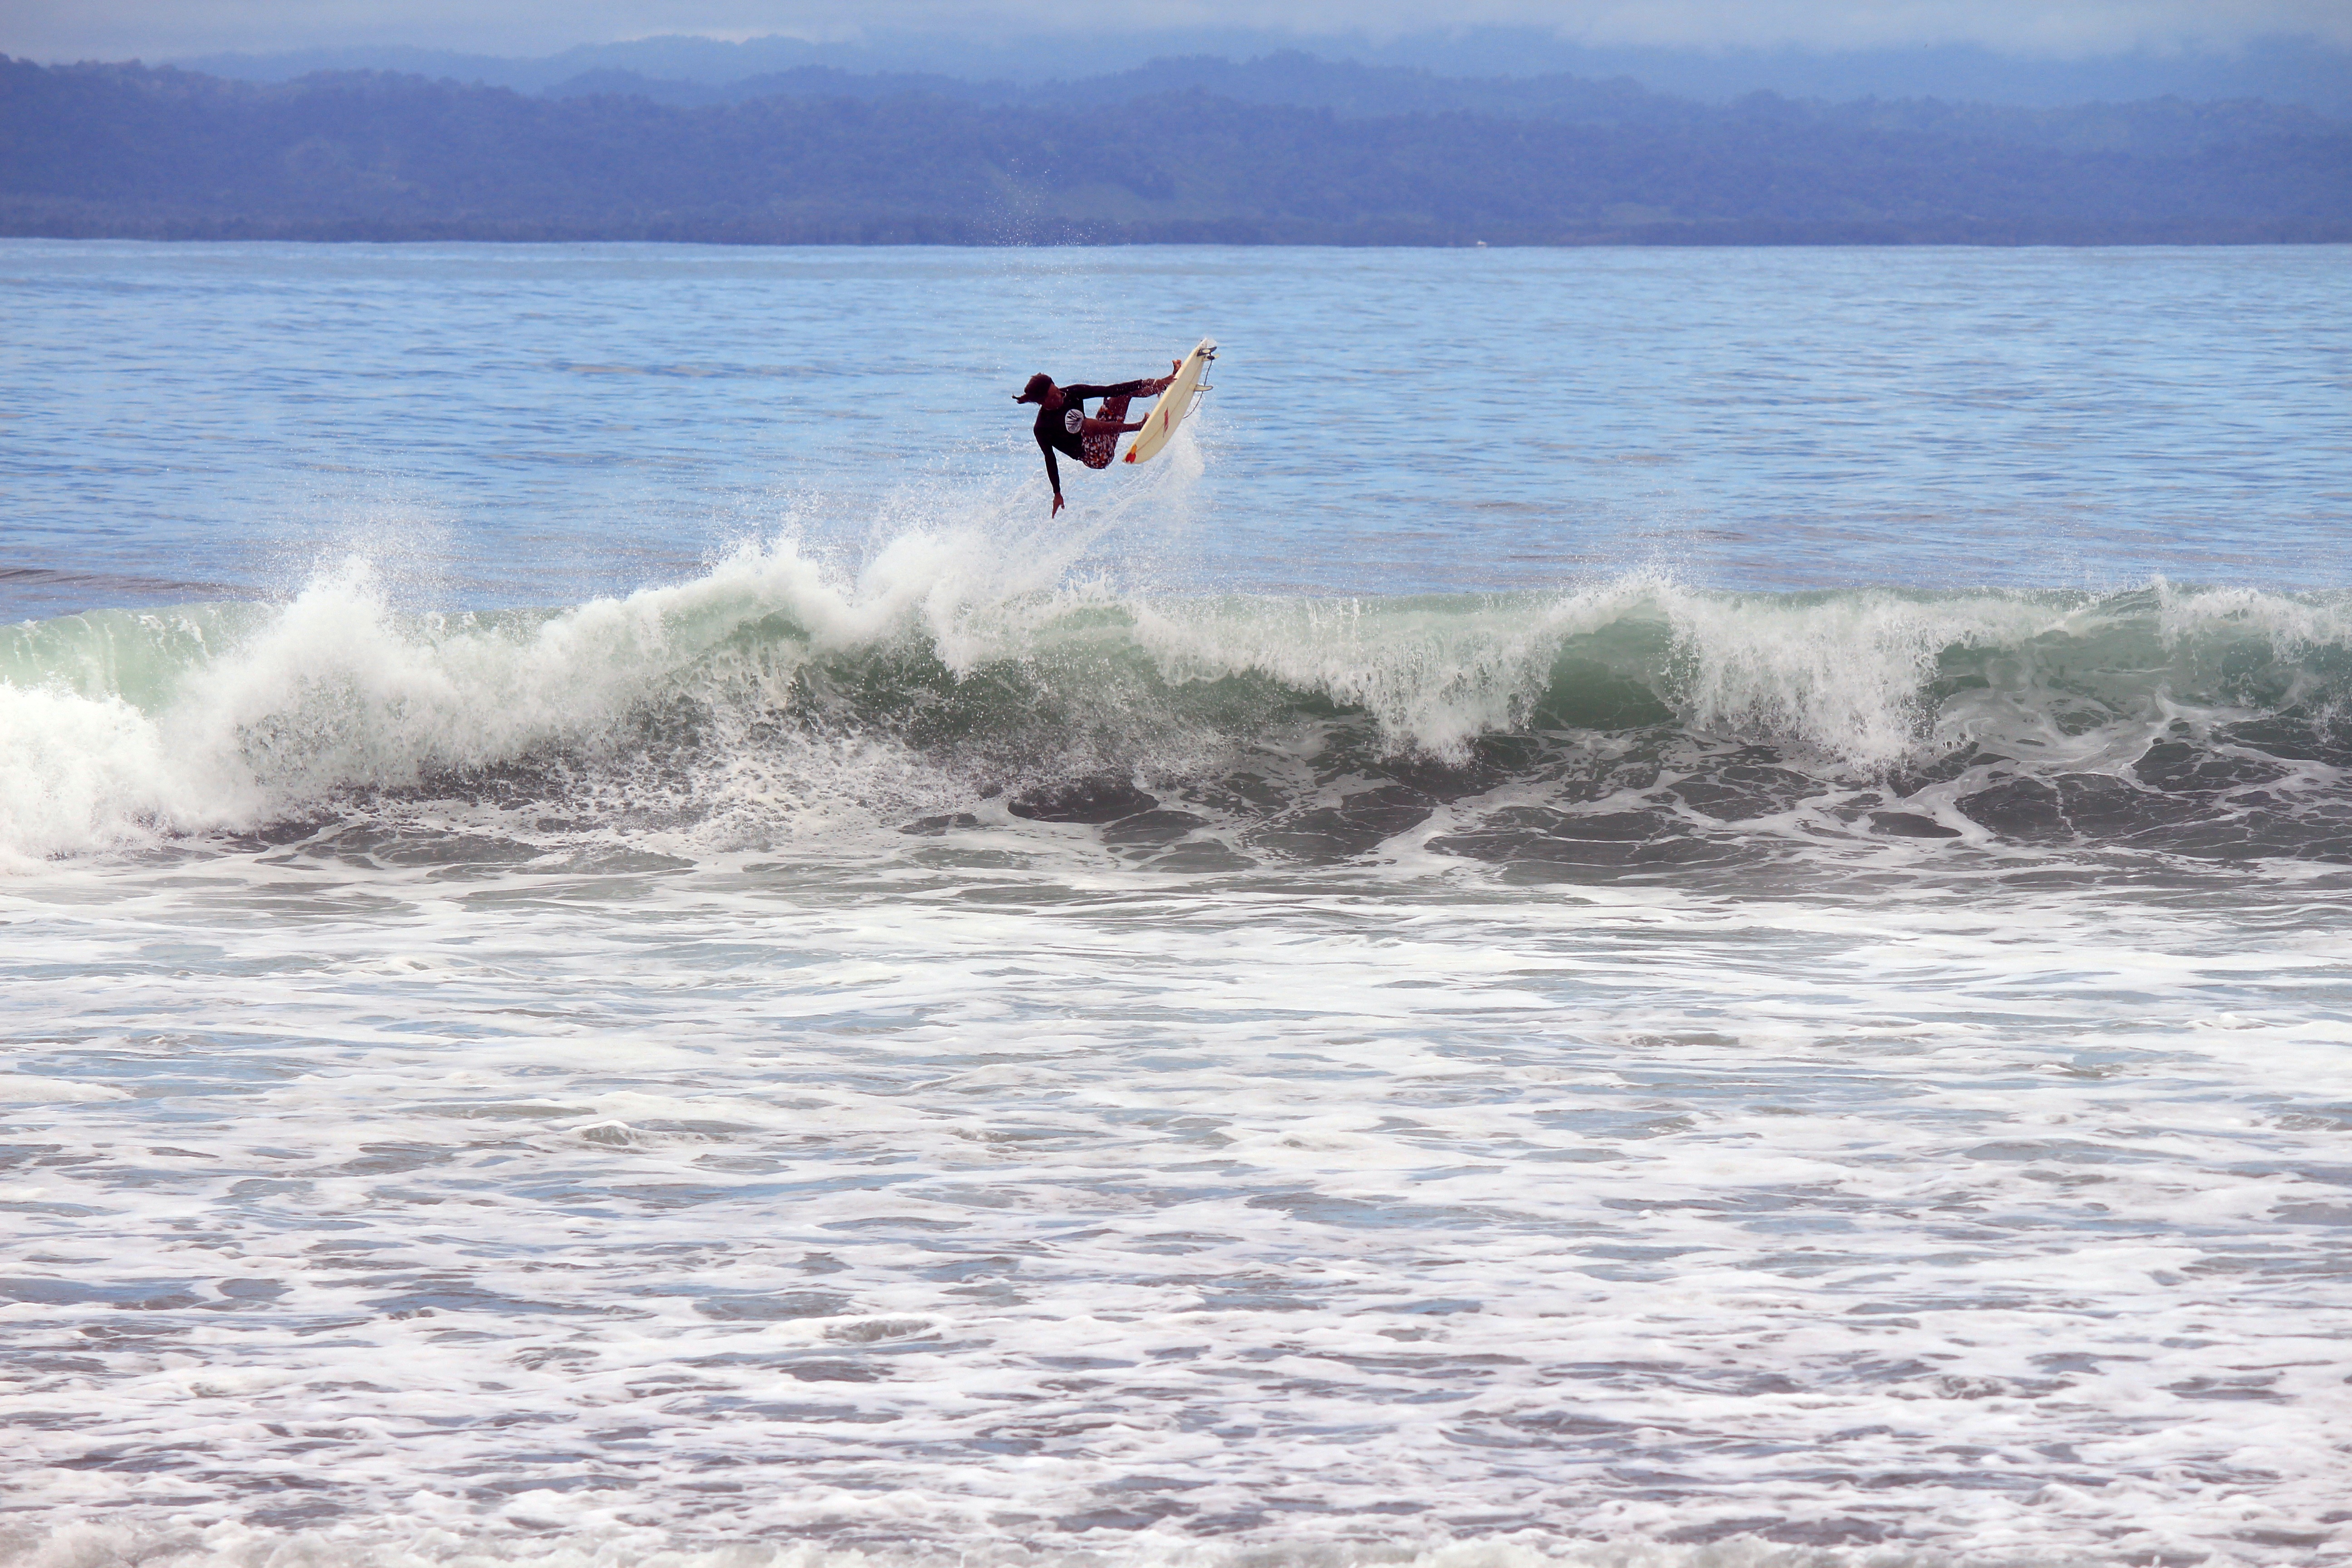
beach, sea, coast, ocean, shore, wave, wind, surfing, surfboard, sports, boating, water sport, wind wave, boardsport, surfing equipment and supplies, surface water sports